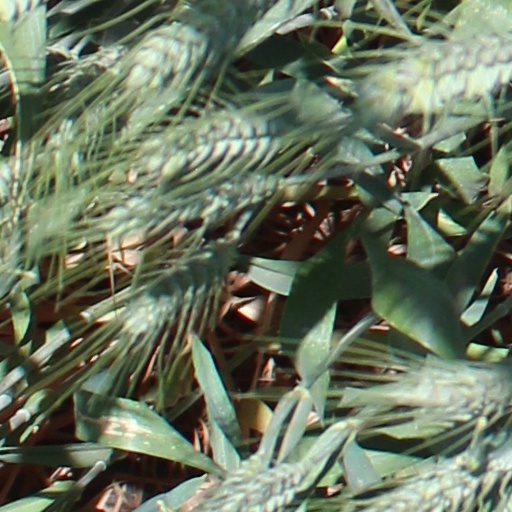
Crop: wheat